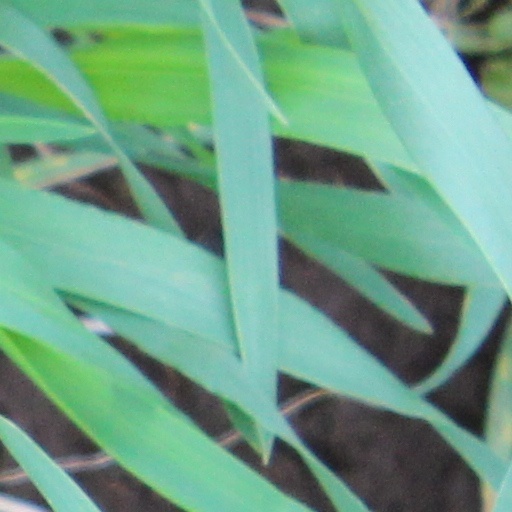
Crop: wheat